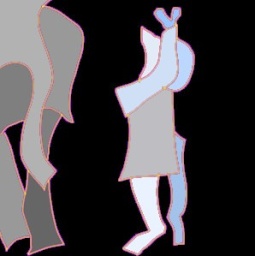
person dancing near elephant